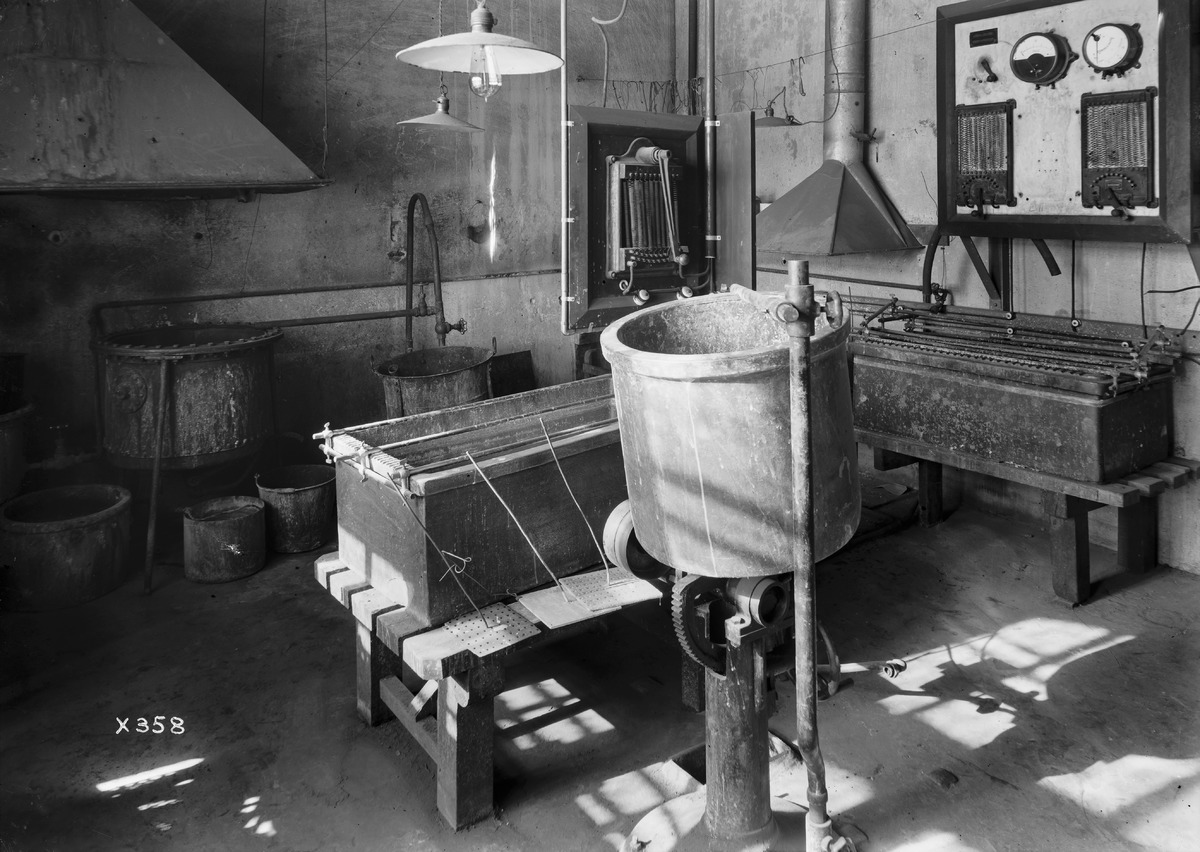
Veljekset Åström Oy:n konepaja
The workshop of Veljekset Åström Oy
sisällön kuvaus: Veljekset Åström Oy:n konepaja 24.2.1934. content description: The workshop of Veljekset Åström Oy on February 24, 1934.
Vuosi: 1934
Paikka: Suomi, Oulu, Suomi, Pohjois-Pohjanmaa, Oulu
Aiheet: Veljekset Åström Oy; sisäkuva; koneet; konepajat; laitteet; nahkateollisuus; tehtaat; machines; workshops; equipment; leather industry; factory